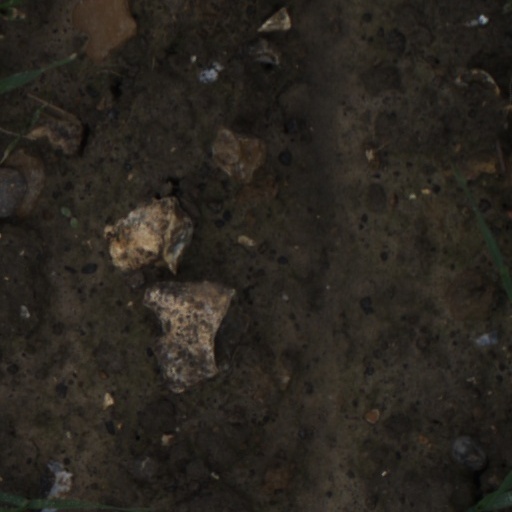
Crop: wheat